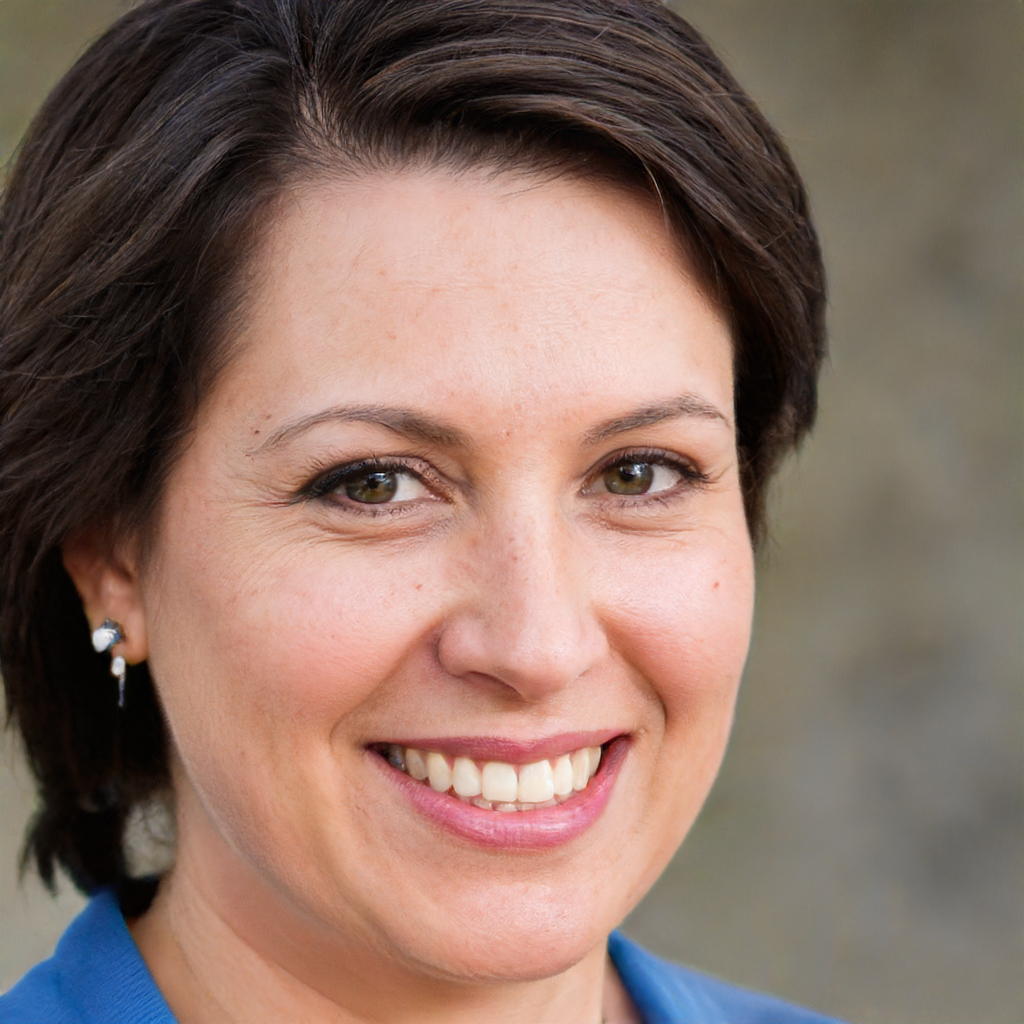
Label: Colored